Owen Hart

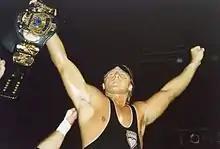
Hart won every major championship in the WWF, except for the WWF Championship he is seen holding here; though he did technically win it in a house show in 1994, the result was quickly overturned and the reign was never officially recognized.

WWF and Vince McMahon drew controversy when the company chose to continue the pay-per-view event after Jim Ross announced Owen Hart's death on the live broadcast. "Over the Edge" was never commercially released on WWF Home Video, although it was available on the WWE Network in 2014 for the first time since its original air date. Other than a short memorial that was added before the show began, all footage and mention of Hart was edited out.